Lucia di Lammermoor

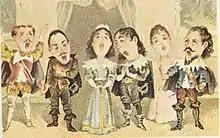
A caricature of the "Lucia Sextet", circa 1900 (Civica Raccolta Stampe Bertarelli Milan)

Enrico visits Edgardo to challenge him to a duel. He tells him that Lucia is already enjoying her bridal bed. Edgardo agrees to fight him. They will meet later by the graveyard of the Ravenswoods, near the Wolf's Crag.